Jāņi

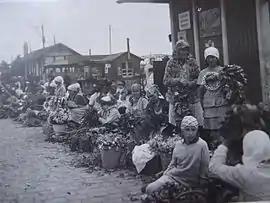
Herbs and wreath traders at the Daugavmala Market in Riga, 1920.

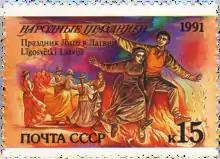
Postage stamp commemorating the Latvian Līgo festival (USSR, 1991)

John the Baptist Day celebration during the summer solstice time was known throughout the Christian world. Since 1584, Balthasar Russow wrote in his Chronicle of Livonia, that "All over the great land by Fire of Jāņi happened a great joyous dancing, singing and jumping".